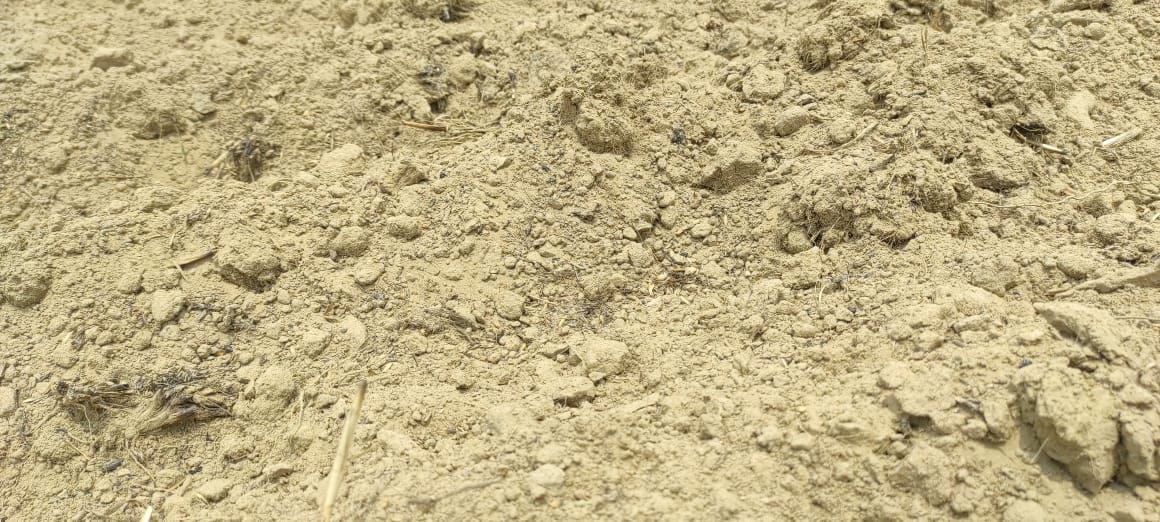
Soil type: Alluvial soil